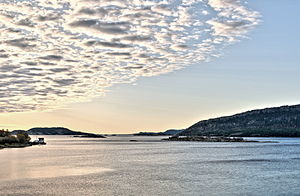
Sørfjorden (Indre Fosen)
Udsigt over Sørfjorden mod Stjørnfjorden
Udsigt over Sørfjorden mod Stjørnfjorden
Sørfjorden er en fjordarm af Stjørnfjorden i Indre Fosen kommune i Trøndelag fylke i Norge. Fjorden er seks kilometer lang og har indløb mellem Holsundet i nordvest og Tøndervik i sydøst. Råkvåghalvøen går mod sydvest i de indre dele af Stjørnfjorden og deler den i to, Sørfjorden i syd og Nordfjorden på den modsatte side.